Native Americans in the United States

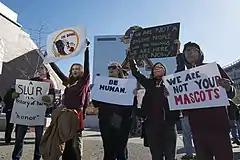
Protest against the name of the Washington Redskins in Minneapolis, November 2014

In July 2000, the Washington State Republican Party adopted a resolution recommending that the federal and legislative branches of the U.S. government terminate tribal governments. In 2007, a group of Democratic Party congressmen and congresswomen introduced a bill in the U.S. House of Representatives to terminate Federal recognition of the Cherokee Nation. This was related to their voting to exclude Cherokee Freedmen as members of the tribe unless they had a Cherokee ancestor on the Dawes Rolls, although all Cherokee Freedmen and their descendants had been members since 1866.